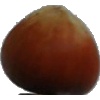
Label: Nut Forest 1